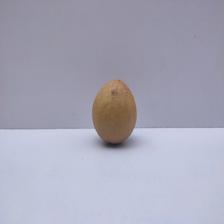
Size: Medium